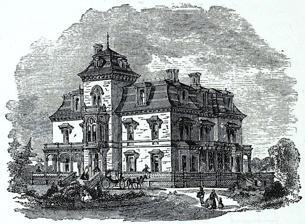
Building: Beaulieu House, Newport
Country: United States of America
Year built: 1859
Historic building in Rhode Island, USA For other uses, see Beaulieu . Beaulieu House The house as designed by Calvert Vaux General information Type Residence Architectural style Second Empire Location Newport, Rhode Island , US Address 615 Bellevue Avenue Coordinates 41°27′40″N 71°18′17″W / 41.46111°N 71.30472°W / 41.46111; -71.30472 Construction started 1859 Completed 1860 Client Federico Barreda Owner Ruth Buchanan Wheeler Design and construction Architect(s) Calvert Vaux Beaulieu , or Beaulieu House , is a historic mansion located on Bellevue Avenue in Newport, Rhode Island , built in 1859 by Federico Barreda.  Subsequent owners of Beaulieu have included John Jacob Astor III , Cornelius Vanderbilt III , and his wife Grace Vanderbilt , née Grace Graham Wilson. History One of Newport's oldest mansions, Beaulieu was originally built in 1859 by the Peruvian merchant, Federico Barreda, who made his money in the 1850s guano trade. Beaulieu was designed for Barreda by New York architect Calvert Vaux , who also designed the bridges in New York's Central Park . In July 1859, Barreda paid $24,000 for about nine acres on the Bellevue Avenue hill overlooking Narrangansett Bay .  He then hired Vaux for a five percent fee on a construction budget of $100,000.  Eventually he went over his budget, and spent at least $26,000 more on furnishings and interior decoration.   This seasonal "cottage" had sixteen bedrooms, a library, billiard room, a wide surrounding veranda and ample quarters for housekeepers, nannies and cooking staff. It was once described as "the most pretentious and elaborate villa in Newport," and Barreda's wife later claimed that she supervised up to eighteen servants there.  Shortly after the mansion was completed, Barreda was named Peru's minister in Washington.  He hired New York City's Delmonico's restaurant to cater one of the first social events held in Beaulieu. The Astors and Vanderbilts After the Barredas suffered a reversal of financial fortune, John Jacob Astor III , who was a friend of the Barredas, purchased the mansion and gave it the name Beaulieu, which means "Beautiful place". The mansion neighbored Beechwood , the Newport estate of Astor's brother, William Backhouse Astor Jr. and his wife Caroline , known as " The Mrs. Astor", who ruled society in both New York City and Newport. Caroline considered Astor's daughter-in-law, Mary Dahlgren ( née Paul) Astor,  the wife of Astor's only son William Waldorf Astor (who inherited Beaulieu after the death of John Jacob Astors III's wife in 1887), her only serious social rival. In 1892, the new-moneyed Vanderbilts , who made much of their wealth in shipping and railroads, spent $11 million to construct Marble House between Beaulieu and Beechwood, at which point Caroline was forced to compete with the formidable Alva Vanderbilt for social prominence.  Caroline Astor made social life so unbearable for Mary and William Waldorf Astor, that William left the country and moved to England in 1901, where he later became the 1st Viscount Astor . After William Waldorf Astor moved abroad, he agreed to rent his home to Cornelius Vanderbilt III "Neily", a great-grandson of the "Commodore" Cornelius Vanderbilt .  The Vanderbilt family eventually bought the house outright from the Astors in 1911. Once occupied by Neily and his wife, Grace Vanderbilt , the home was again the scene of many social gatherings and popular society. Present day After the death of Cornelius Vanderbilt III in 1942 and his wife in 1953, the house was vacant for several years until it was eventually purchased in 1961 for $100,000 by the U.S. Ambassador to Austria and Luxembourg Wiley T. Buchanan Jr. , who immediately built a vast porch on the home. The first formal party after the new owners took possession was to host and honor the future King Juan Carlos and Queen Sofía of Spain. The family of the late widow of former Ambassador Wiley T. Buchanan Jr. , Ruth Buchanan Wheeler (1918-2019), an heiress to the Dow Chemical fortune and mother of Dede Wilsey , owns the Gilded Age edifice. Beaulieu sold in 2020 for $12,264,000. Currently, the house is in private hands and is not available for public viewing. References Notes